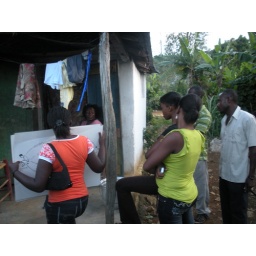
We went house to house in the neighborhood near the bus station. Auxillary nurse Jonet Polyte is an excellent teacher!